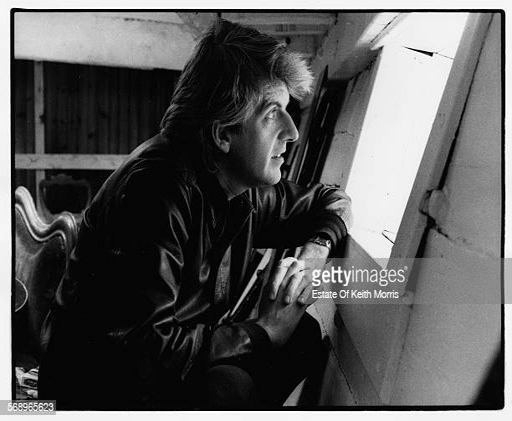
portrait of power pop artist looking out of a window